Prince Michael of Kent

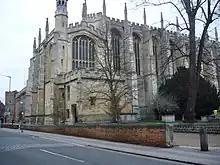
Eton College

Michael was educated at Sunningdale School and Eton College and is fluent in French as well as having a "working knowledge" of German and Italian. He is the first member of the royal family to learn Russian, of which he is a qualified interpreter.